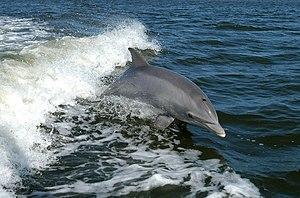
Un Grand dauphin (Tursiops truncatus) surfe dans le sillage d'un bateau de recherche sur la Banana river, près du Centre spatial Kennedy. Latina: Delphinus speciei Tursiops truncatus, genere tursiopse inesse. Magyar: Palackorrú delfin. Polski: Butlonos zwyczajny (Tursiops truncatus) płynący w
Le Mississippi, est un État du Sud des États-Unis. Il est bordé à l'ouest par la Louisiane et l'Arkansas, au nord par le Tennessee, à l'est par l'Alabama et au sud par le golfe du Mexique. L'État du Mississippi tire son nom du fleuve Mississippi.
Les symboles repris ci-dessous sont les symboles officiels de l'État de Floride. La majorité des symboles furent choisis en 1950. Néanmoins, la fleur emblème fut choisie en 1909, l'oiseau emblème de l'État fut choisi en 1927 et la chanson emblème en 1935. Ces trois emblèmes ne sont d'ailleurs pas repris dans les textes de loi de la Floride.
Les mammifères aquatiques ou semi-aquatiques sont un ensemble d'espèces de la classe des mammifères qui vivent en partie ou entièrement dans ou sous l'eau qu'il s'agisse de mers, océans, lacs, cours d'eau, etc. Cela comprend donc notamment les mammifères marins.
Le programme de mammifères marins de la marine américaine, en anglais U.S. Navy Marine Mammal Program, est un programme dirigé par la Marine américaine qui étudie l’emploi militaire de mammifères marins – principalement le grand dauphin et l’otarie de Californie – et les entraîne à des tâches tels que la protection de navires et de ports, le repérage et le dégagement de mines, ainsi que la récupération d’objets. Le programme est basé à San Diego en Californie où les animaux sont entraînés de façon continue. Les animaux du NMMP ont été déployés en zones de combat, notamment pendant la guerre du Viêt Nam et la guerre d'Irak. Ce programme débuté dans les années 1960 doit se terminer en 2017 avec le remplacement des animaux par des robots et drones sous-marins.
Dauphin est un nom vernaculaire ambigu désignant en français certains mammifères marins et fluviaux appartenant à l'ordre des Cétacés.
Le Tursiops est un genre animal de la famille des cétacés.
La faune de l'Écosse est typique de l'écozone paléarctique, bien que plusieurs des grands mammifères du pays aient disparu en raison de la chasse intensive dont ils ont été l'objet par le passé, quand d'autres espèces ont été introduites par le biais de l'activité humaine. Les divers environnements tempérés de l'Écosse abritent 62 espèces de mammifères sauvages, dont une importante population de chats sauvages d'Europe, de nombreux phoques gris et communs et la colonie la plus septentrionale du monde de grands dauphins.